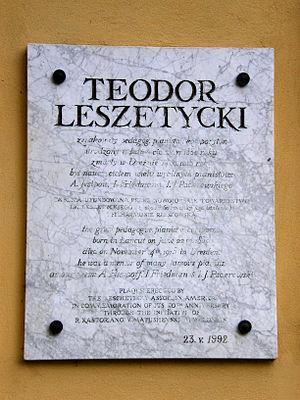
Teodor Leszetycki, né le 22 juin 1830 à Łańcut dans l'actuelle Pologne, mort le 14 novembre 1915 à Dresde, est un pianiste, pédagogue et compositeur polonais.